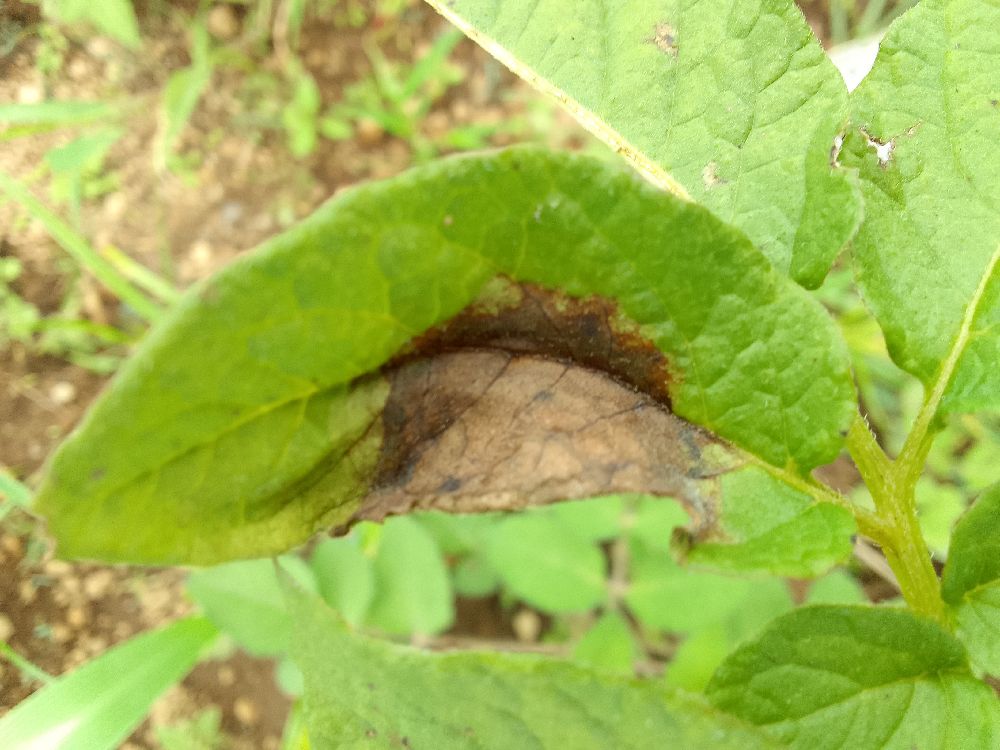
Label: Late blight